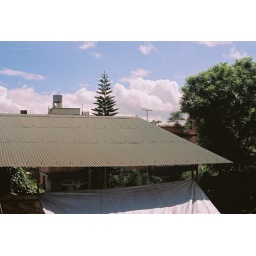
view from the window of my hotel in kathmandu with rare blue sky